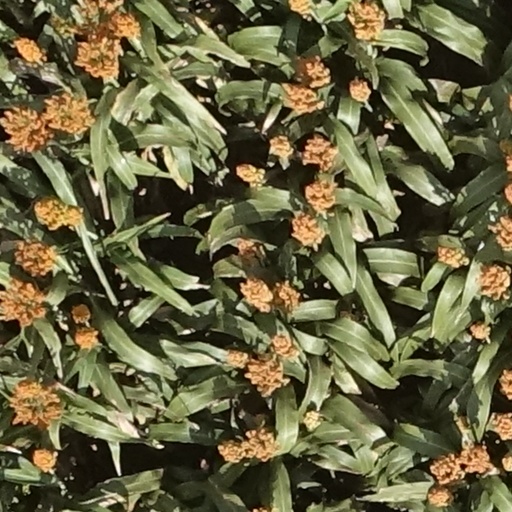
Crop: sorghum